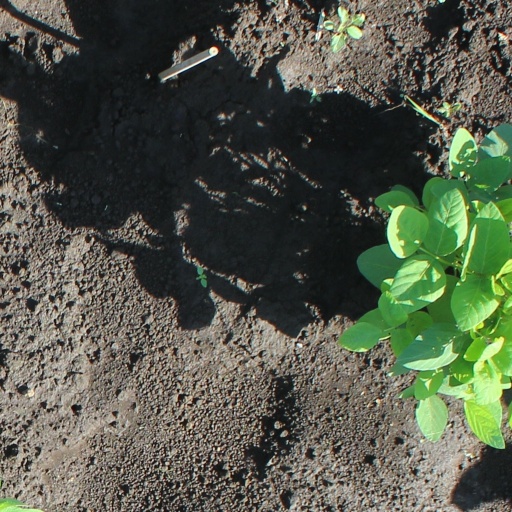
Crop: soybean